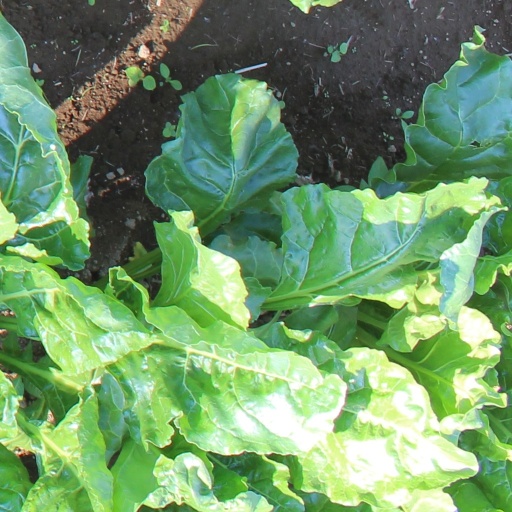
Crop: sugar beet